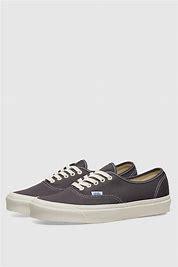
Brand: Vans
Model: UA OG Authentic LX